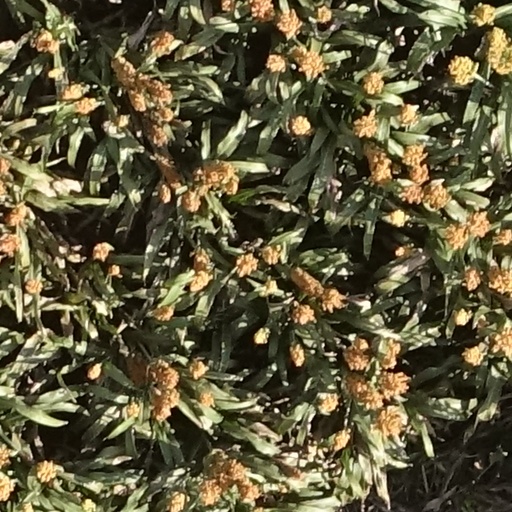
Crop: sorghum